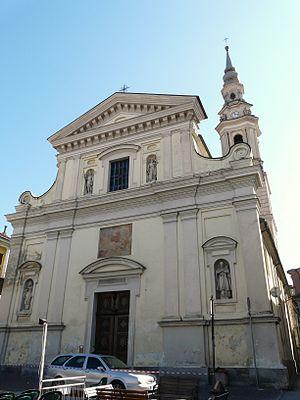
Carignan est une commune de la ville métropolitaine de Turin dans le Piémont en Italie. Autrefois tournée vers la corderie et la filature de laine, cette petite ville industrielle de la vallée du Pô conserve un patrimoine architectural de période baroque.